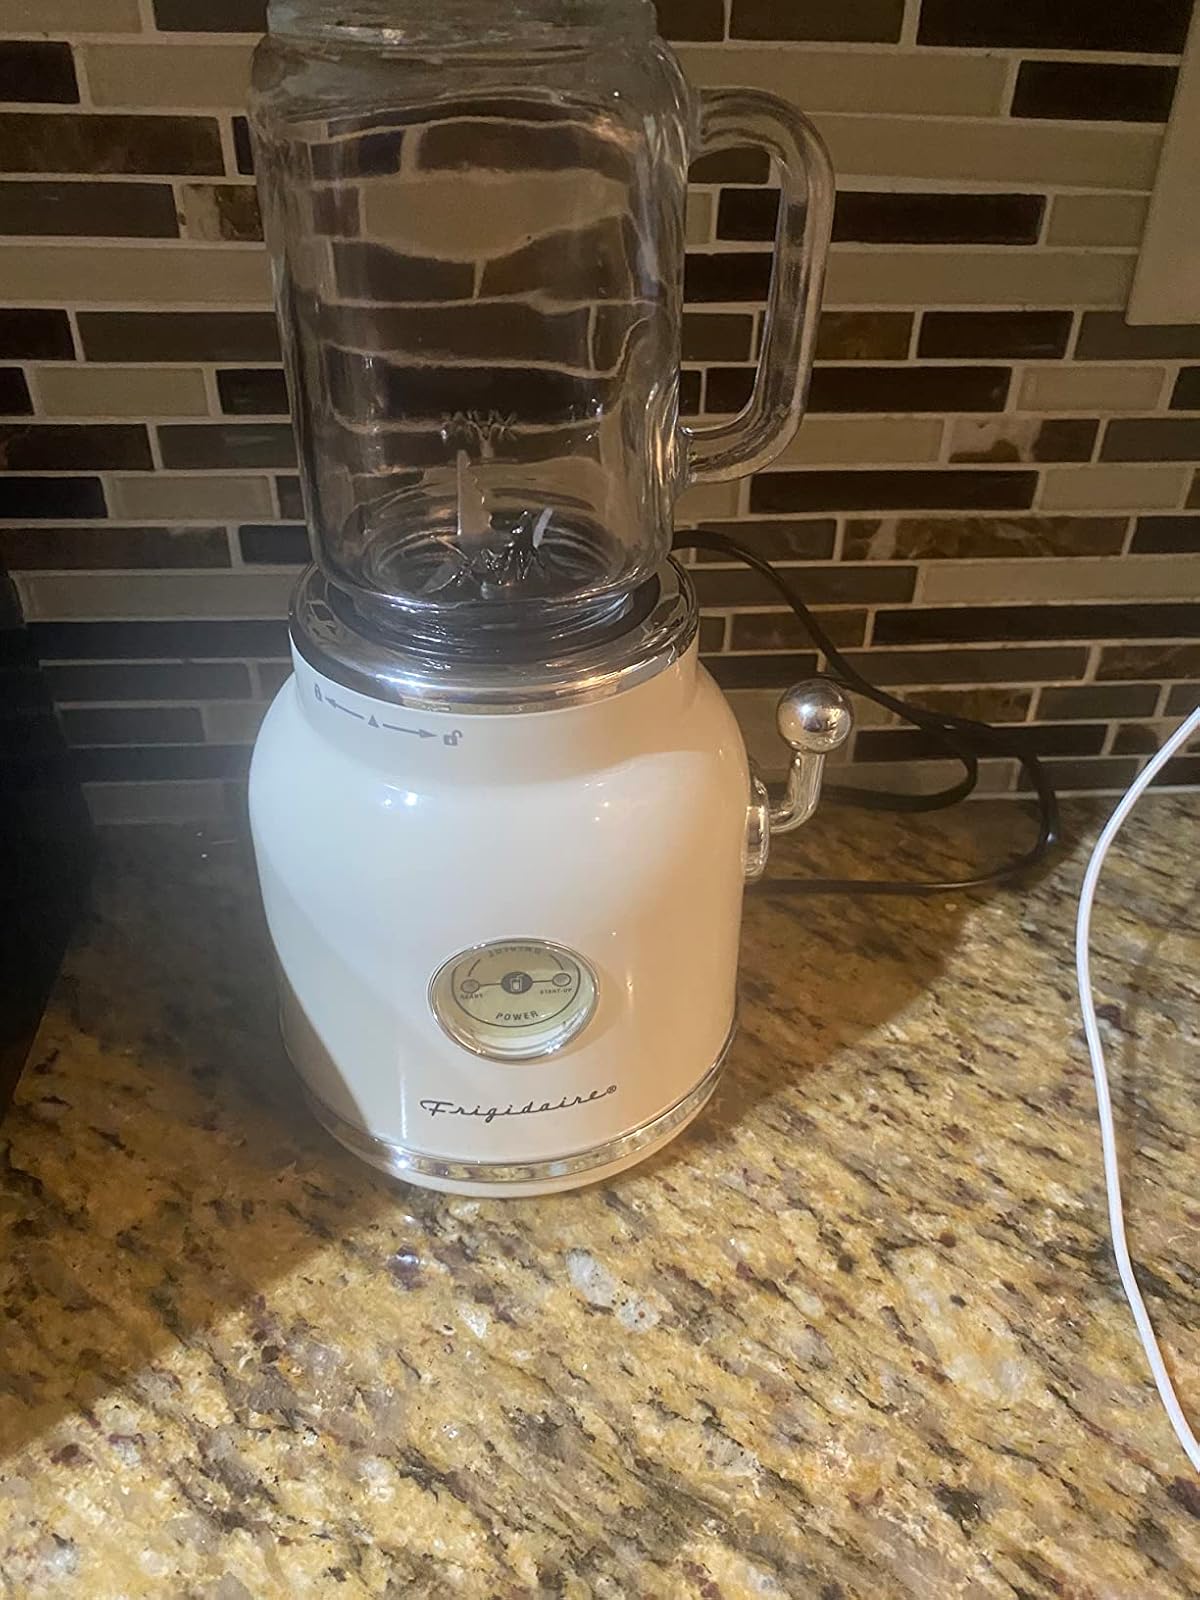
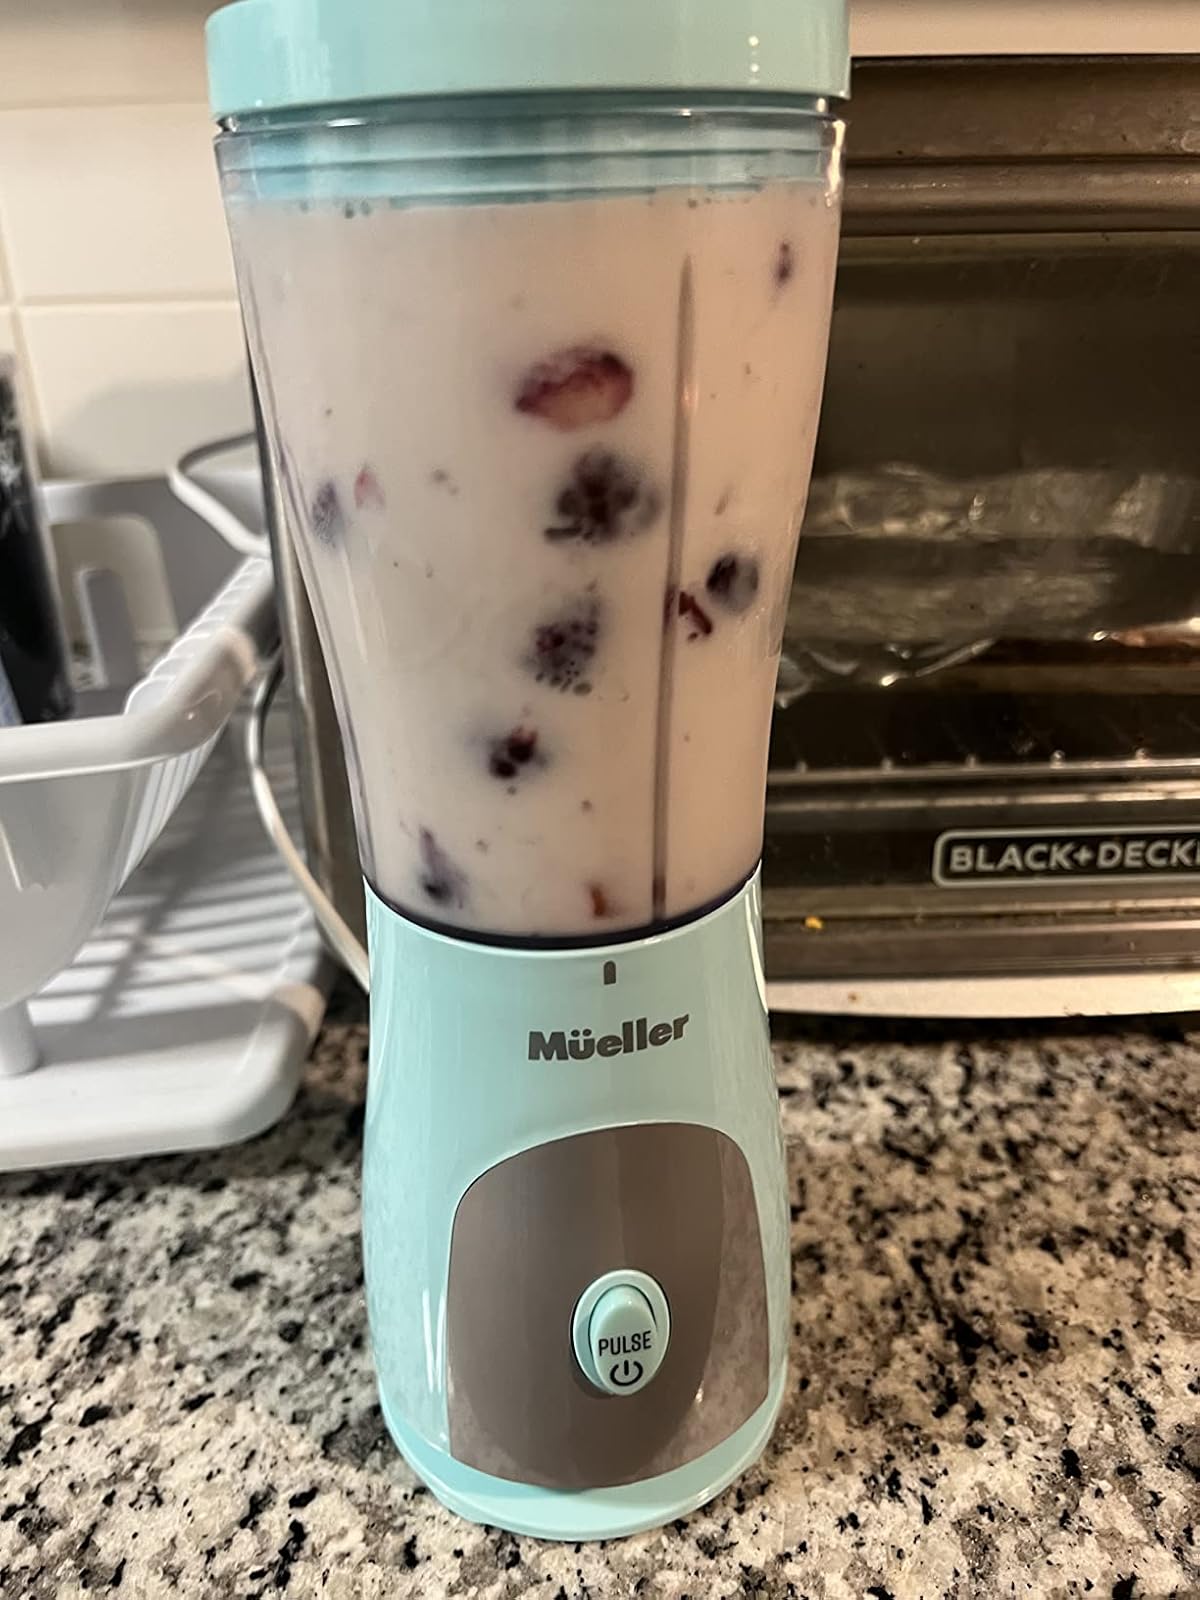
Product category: items_blender
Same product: no